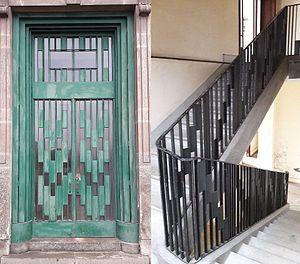
Porte et rampe Jean Prouvé des anciennes cristalleries de nancy
Jean Prouvé, né le 8 avril 1901 à Paris et mort le 23 mars 1984 à Nancy, est un architecte et designer français.